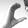
ASL letter: C